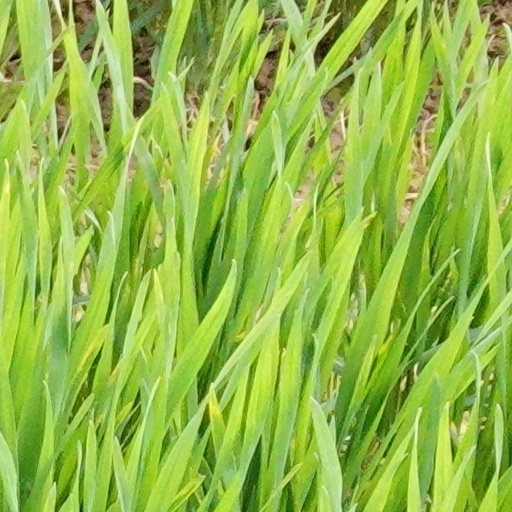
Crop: wheat